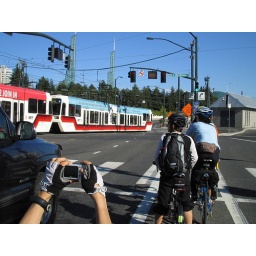
Cycling in Portland - N Interstste Ave; TriMet's MAX light rail train is crossing the road